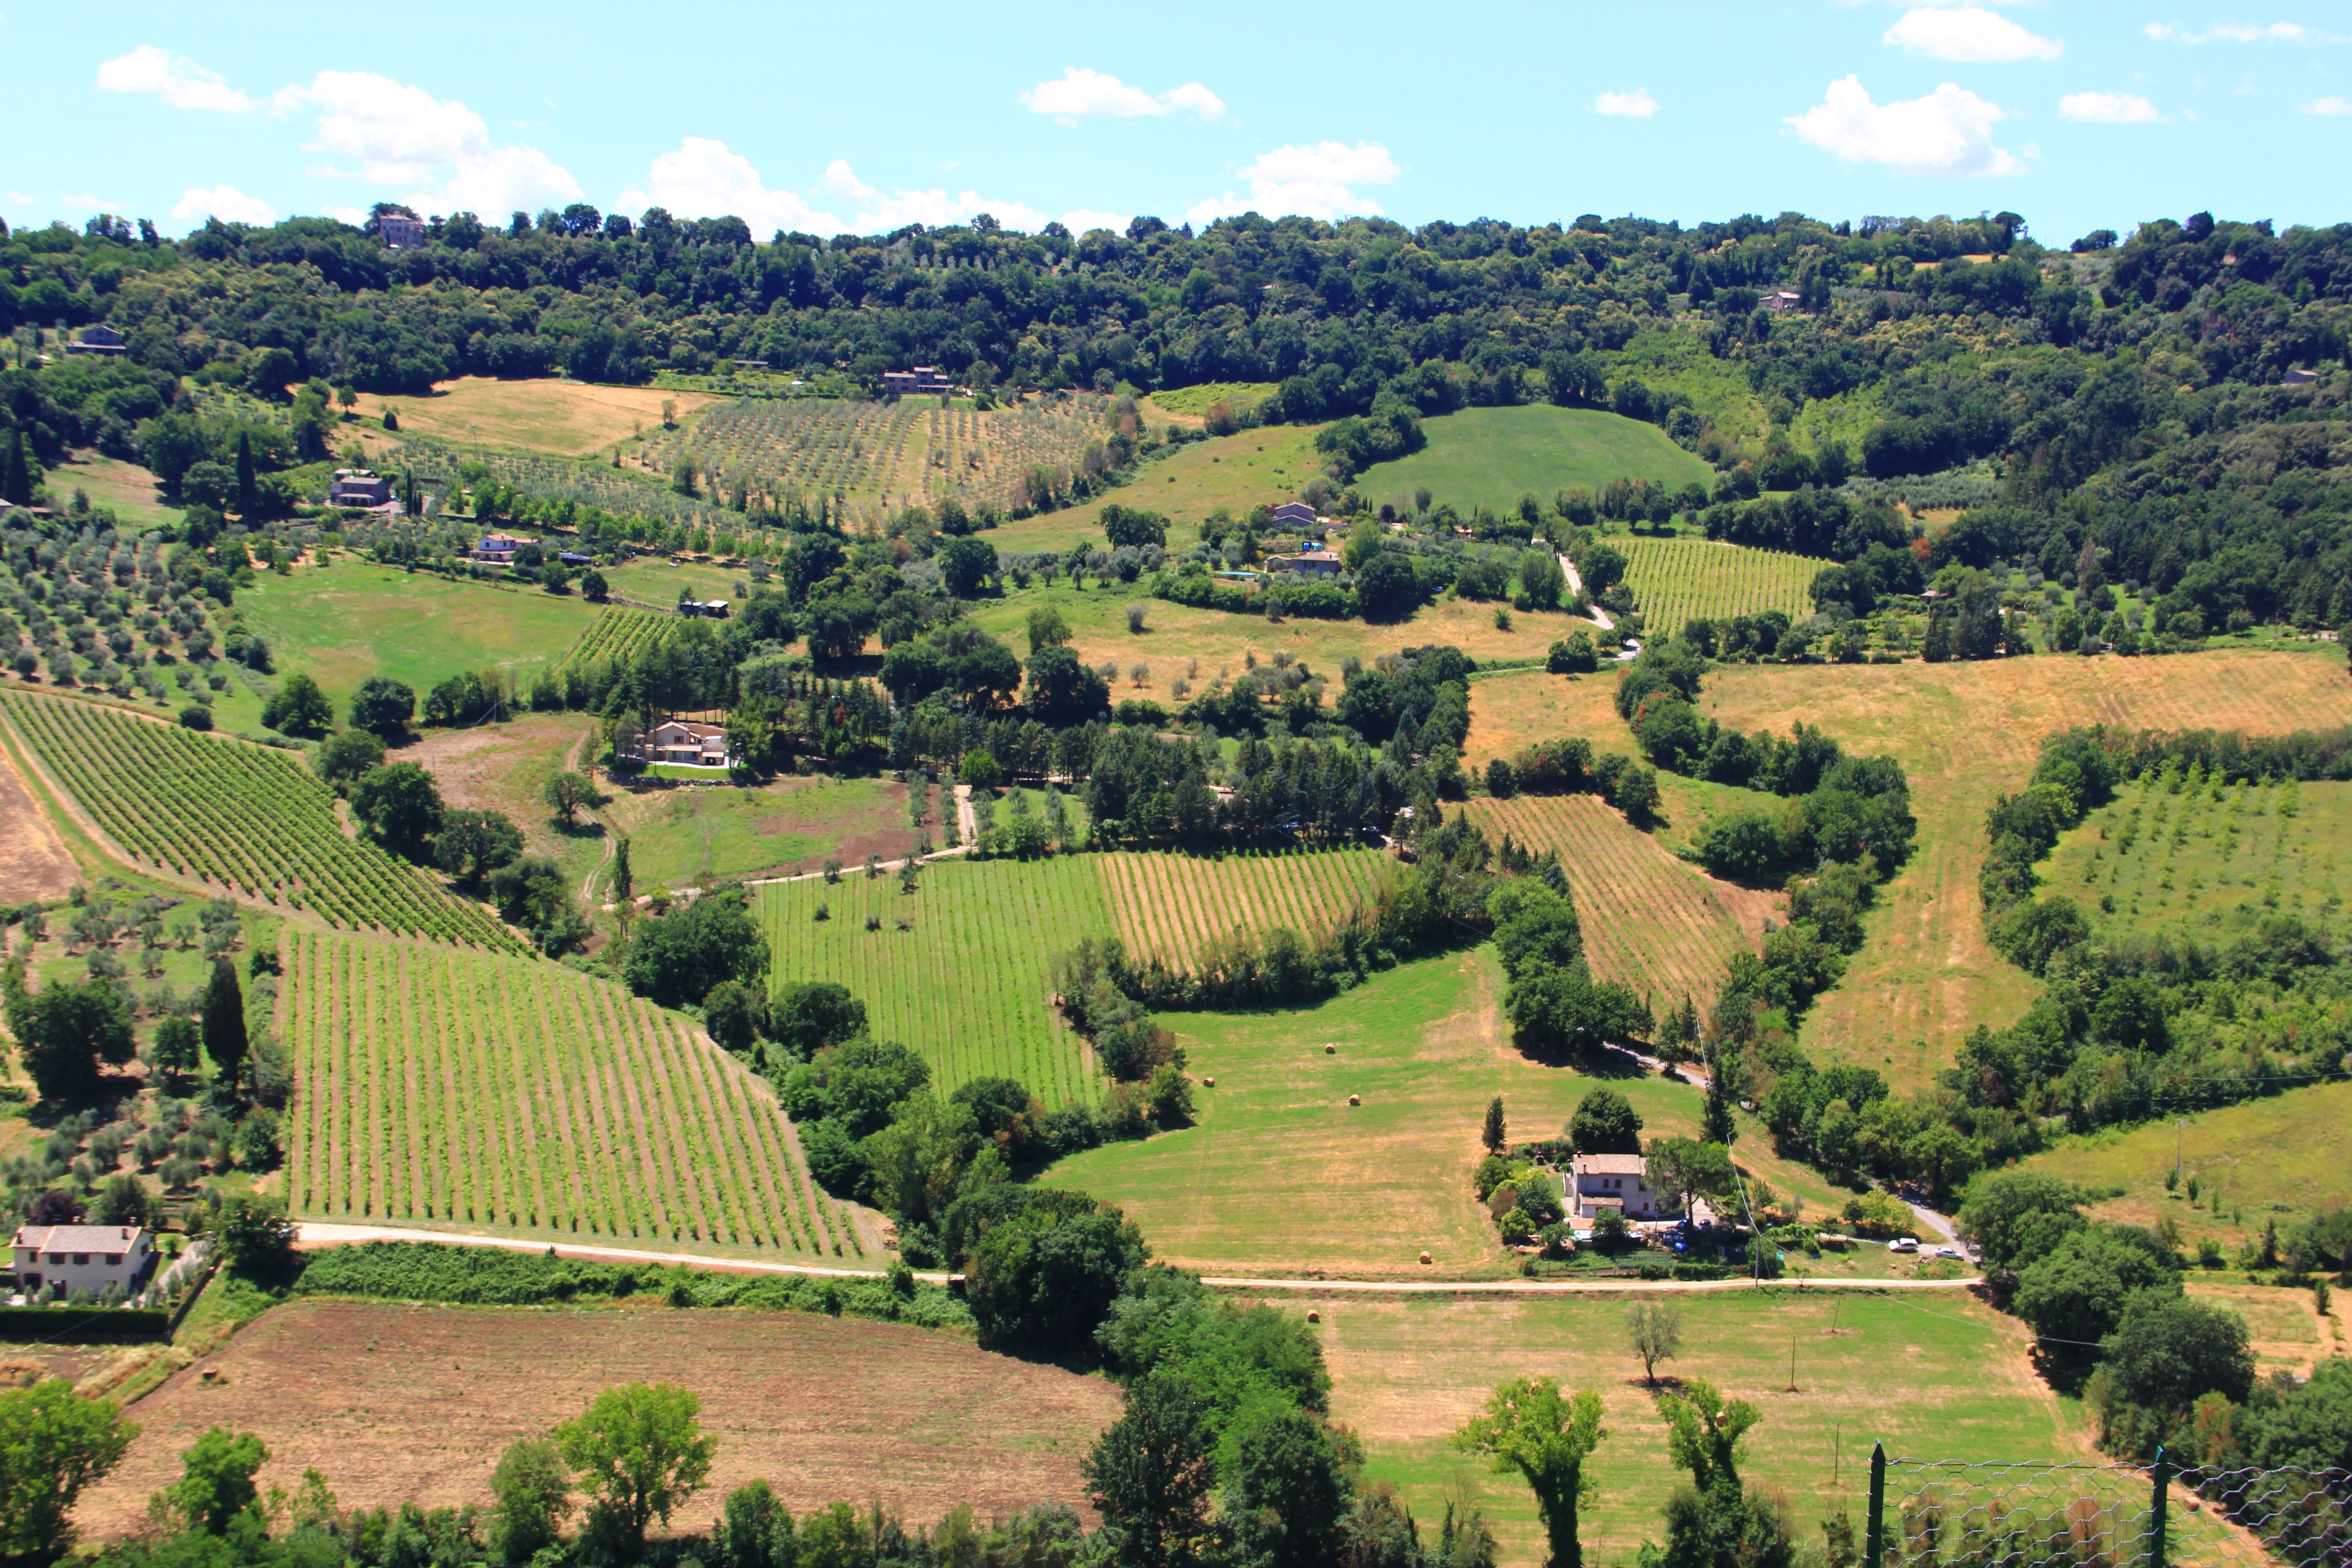
landscape, tree, nature, outdoor, wilderness, vineyard, field, farm, hill, chateau, valley, land, village, wild, environment, tranquil, scenic, natural, scenery, italy, agriculture, plain, plateau, estate, ecosystem, umbria, orvieto, rural area, bird's eye view, aerial photography, residential area